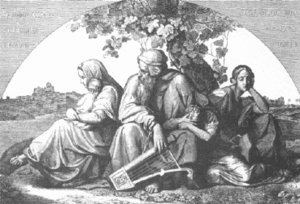
L'expression « mal du pays » désigne le malaise ressenti par certaines personnes ayant quitté leur pays ou leur région d'origine. Cela peut représenter une souffrance importante, qui ne peut être guérie que par un déménagement dans le pays d'origine.